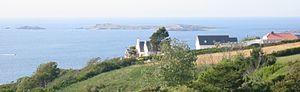
Saint-Pierre-du-Bois est l’une des dix paroisses de l’île de Guernesey dans les îles de la Manche. Son nom apparaît parfois en anglais sous la forme de St Peter in the wood.